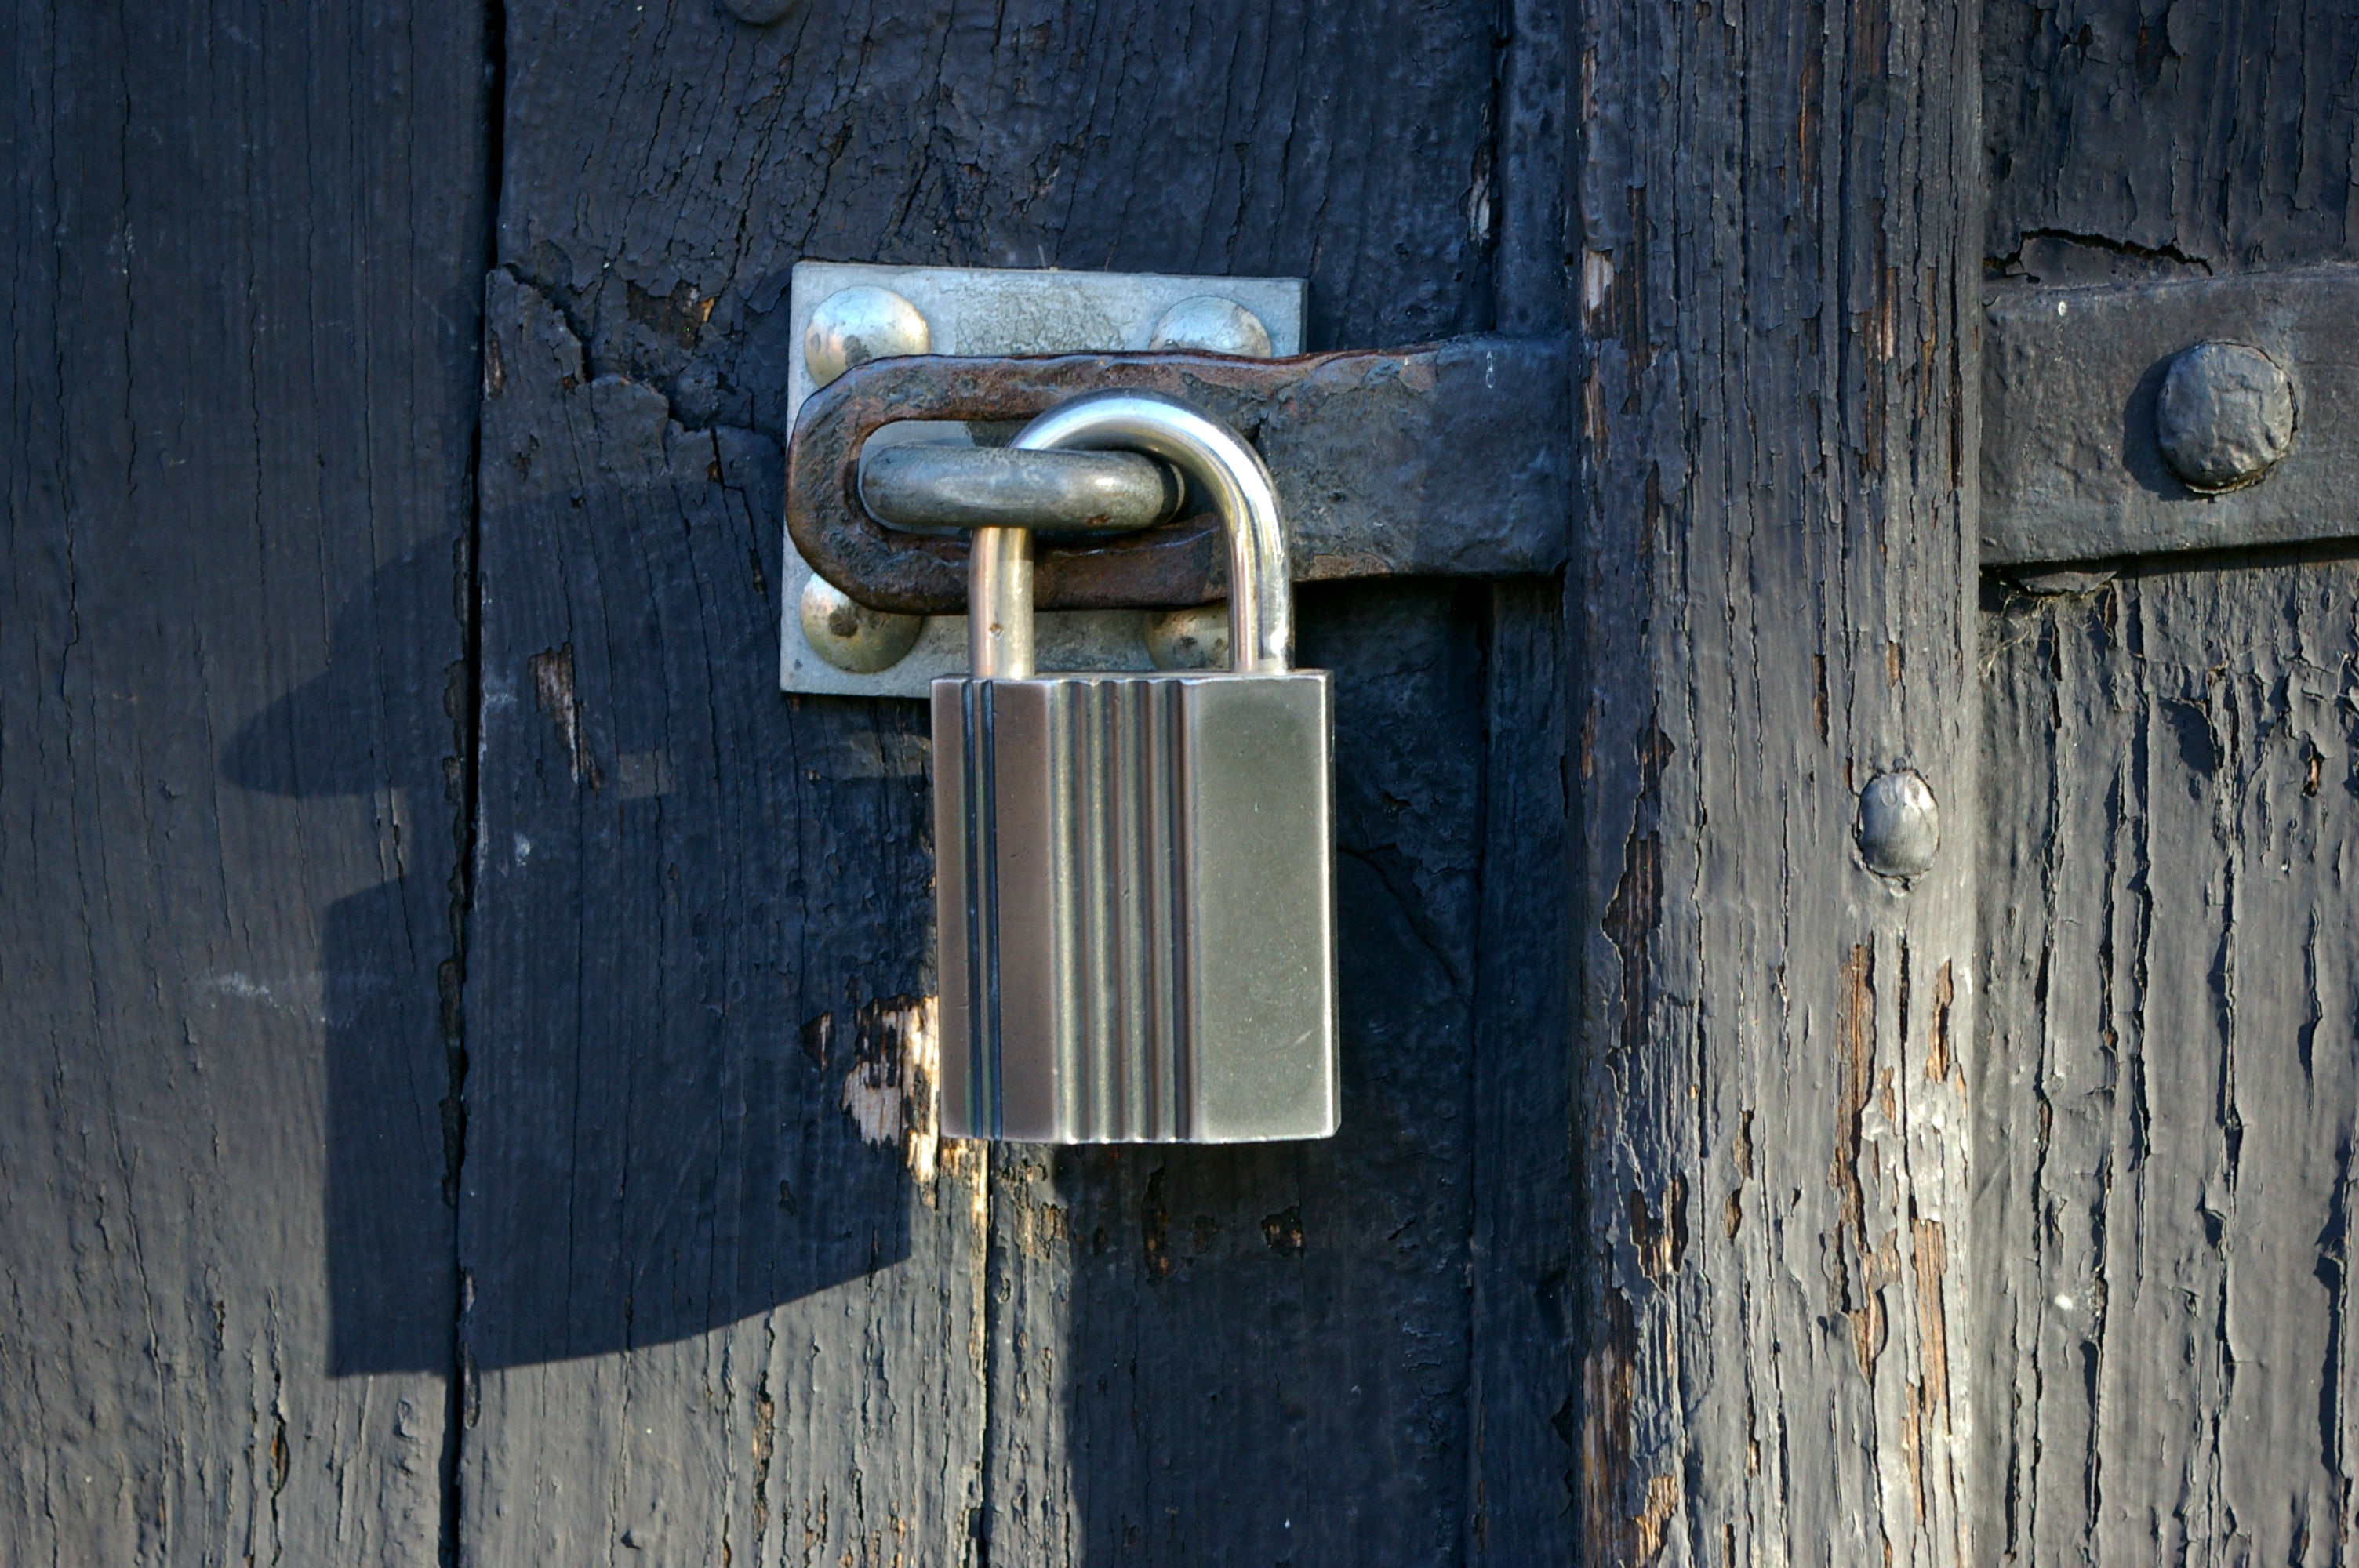
wood, window, number, wall, blue, door, padlock, closed, iron, lock